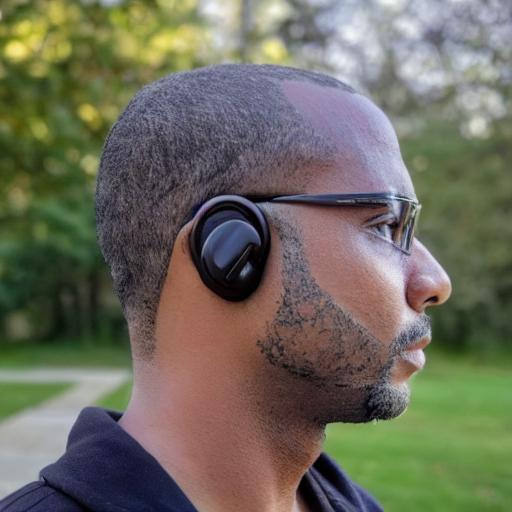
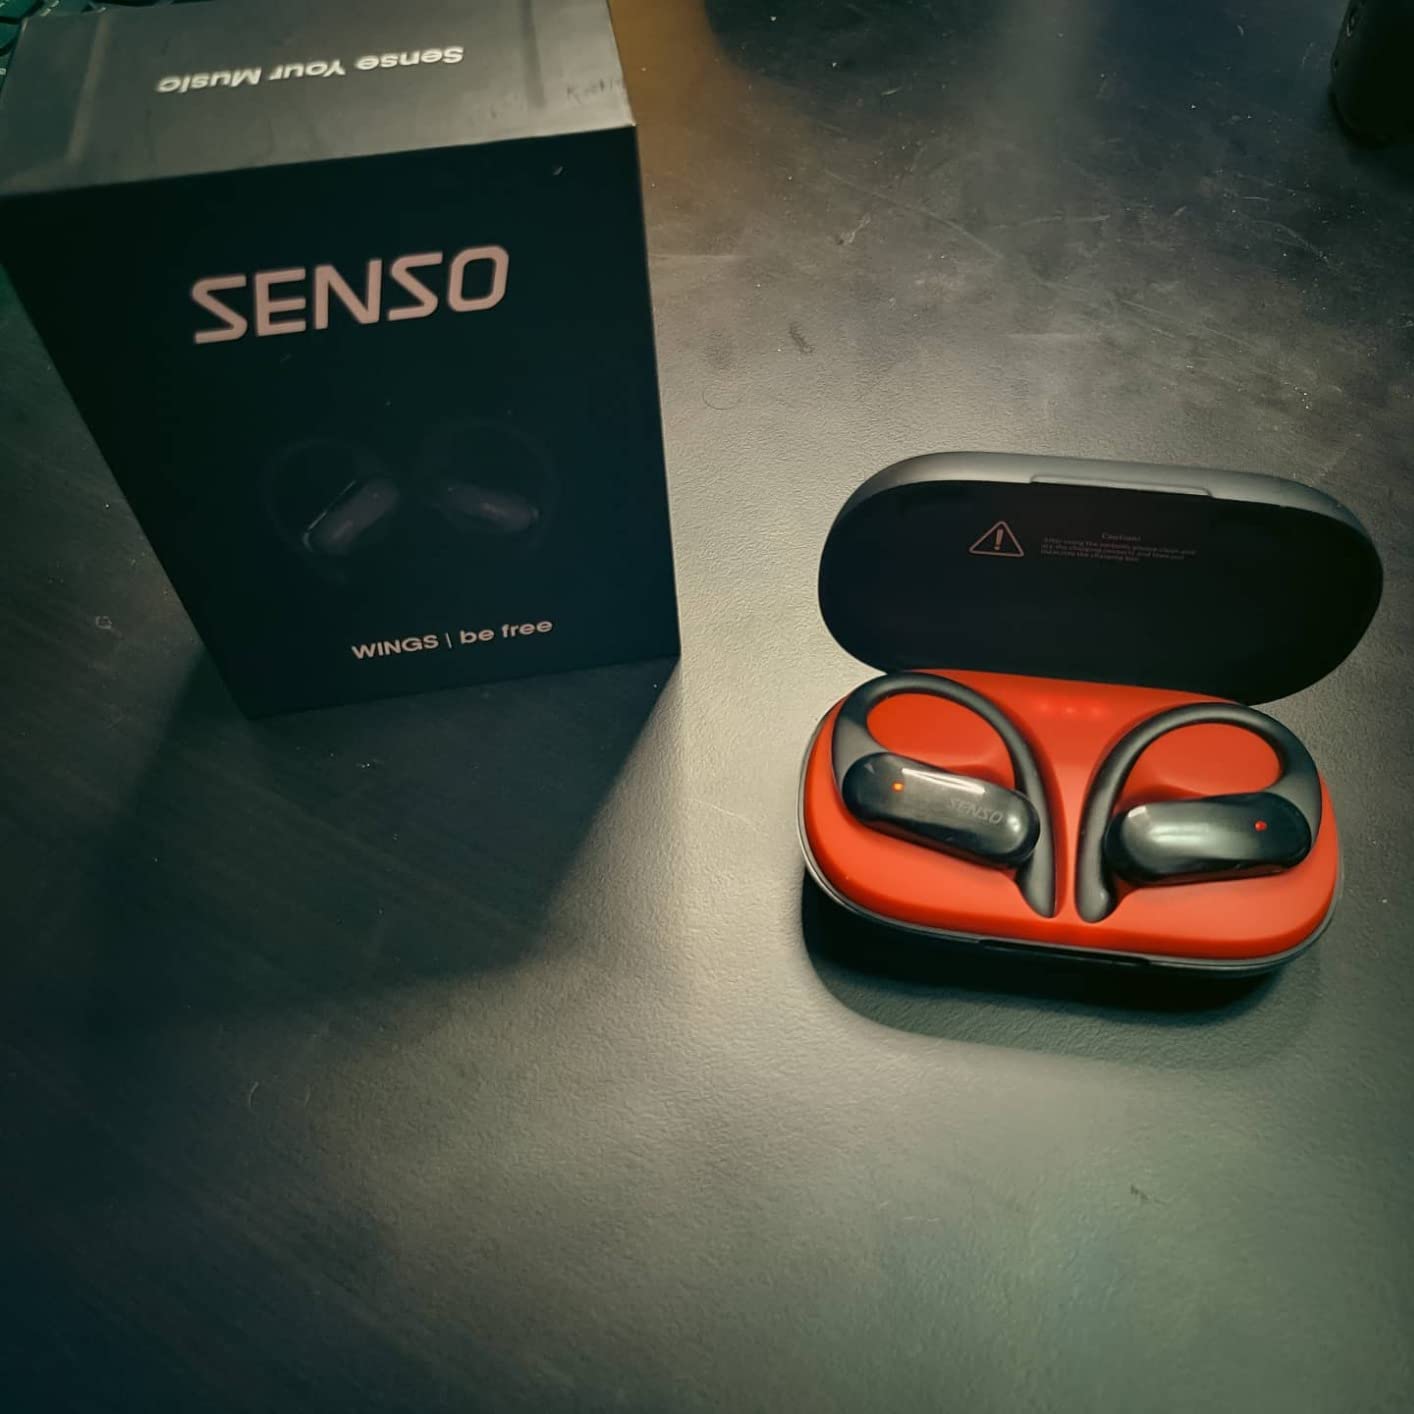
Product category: earbuds
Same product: no